Refugee crisis

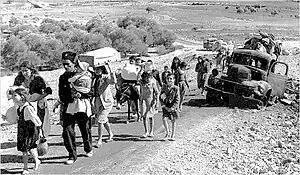
Palestinian refugees leaving the Galilee in October–November 1948

Bangladesh hosts around 860,000 Muslim Rohingya refugees who were forced out of their homes in western Burma (Myanmar) and fled in 2017 and earlier in 1991-92 in order to escape persecution by the Burmese military junta. Many have lived there for close to twenty years. The Bangladeshi government divides the Rohingya into two categories – recognized refugees living in official camps and unrecognized refugees living in unofficial sites or among Bangladeshi communities. Around 30,000 Rohingyas are residing in two camps in the Nayapara and Kutupalong areas of the Cox's Bazar district in Bangladesh. These camp residents have access to basic services, those outside do not. With no changes inside Burma in sight, Bangladesh must come to terms with the long-term needs of all the Rohingya refugees in the country and allow international organizations to expand services that benefit the Rohingya as well as local communities.